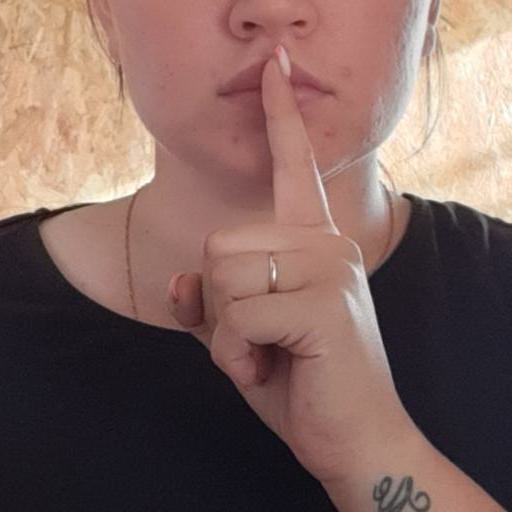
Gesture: mute